Essential X-Men

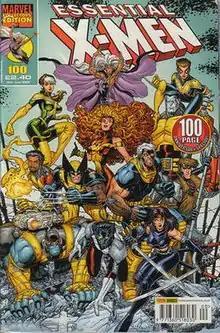
Essential X-Men, #100 from 2003

Essential X-Men was a 76-page comic book published by Panini Comics UK, as part of their Collectors' Edition range. Beginning in 1995, the title reprinted Marvel US's range of X-Men comics; three per issue. The comic is produced on higher quality paper than the US originals, and the covers are composed of card, which helps to preserve the comic. Also unlike the US originals, advertisements are kept to a minimum, with most simply promoting the other comics in the Collectors' Edition range or Marvel DVDs or video games. The comics it reprints are generally about two years behind comics in the US. It retails at the price of £3.99.